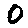
Label: 0